Koreans in Ukraine

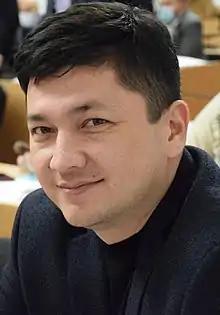
Vitalii Kim, ethnic Korean governor of Mykolaiv Oblast (2020)

As many are several generations removed from the Korean peninsula and because their ancestors were discouraged from speaking Korean by the Soviet government, a significant majority of Koreans in Ukraine does not speak Korean. In recent years, many Korean language schools have developed, with schools reportedly present in Kyiv, Kharkiv, Odesa, and elsewhere. The Kyiv Linguistics University offers professional-level courses in the language. The Taras Shevchenko National University of Kyiv also offered Korean language courses around 2019.